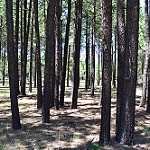
Label: forest